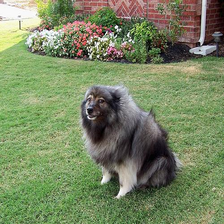
Species: dog
Breed: keeshond